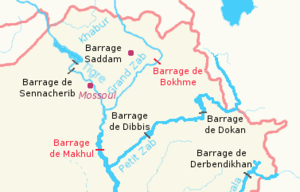
Carte des ouvrages hydrauliques irakiens réalisée avec The GIMP par X Guimard. Cropped version of Image:Barrages_irakiens focusing on northern Iraq
Le Petit Zab, appelé Caprus par les grecs, est une rivière, affluent du Tigre, prenant sa source en Iran dans les monts Zagros à 3 000 mètres d'altitude et se jetant dans le Tigre en Irak après un parcours d'environ 400 km. Elle est coupée par le Barrage de Dokan au Kurdistan irakien, puis par le barrage de Dibbis.
Le secteur de l'énergie en Irak est vital pour le pays : le pétrole fournit en 2016 la moitié du PIB irakien et 90 % des recettes publiques.